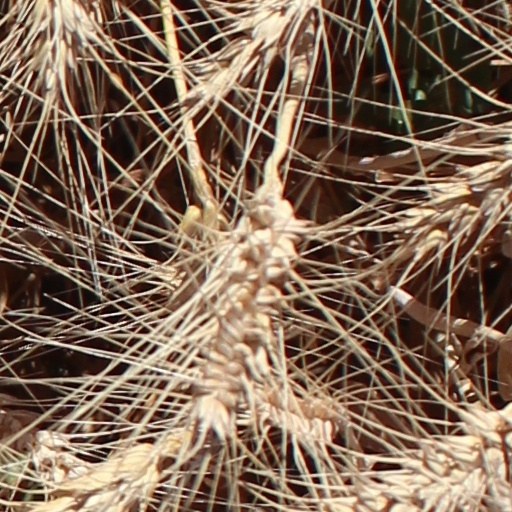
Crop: wheat